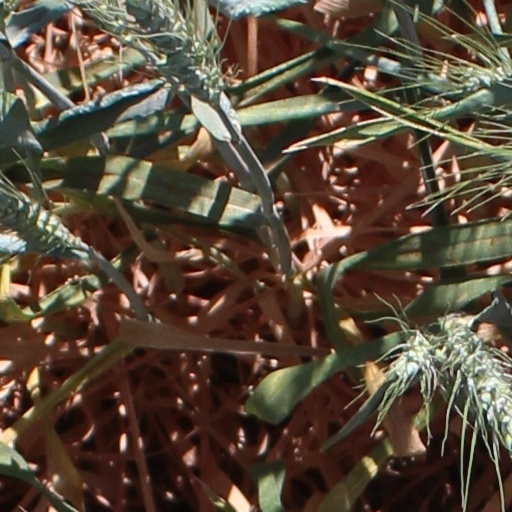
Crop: wheat